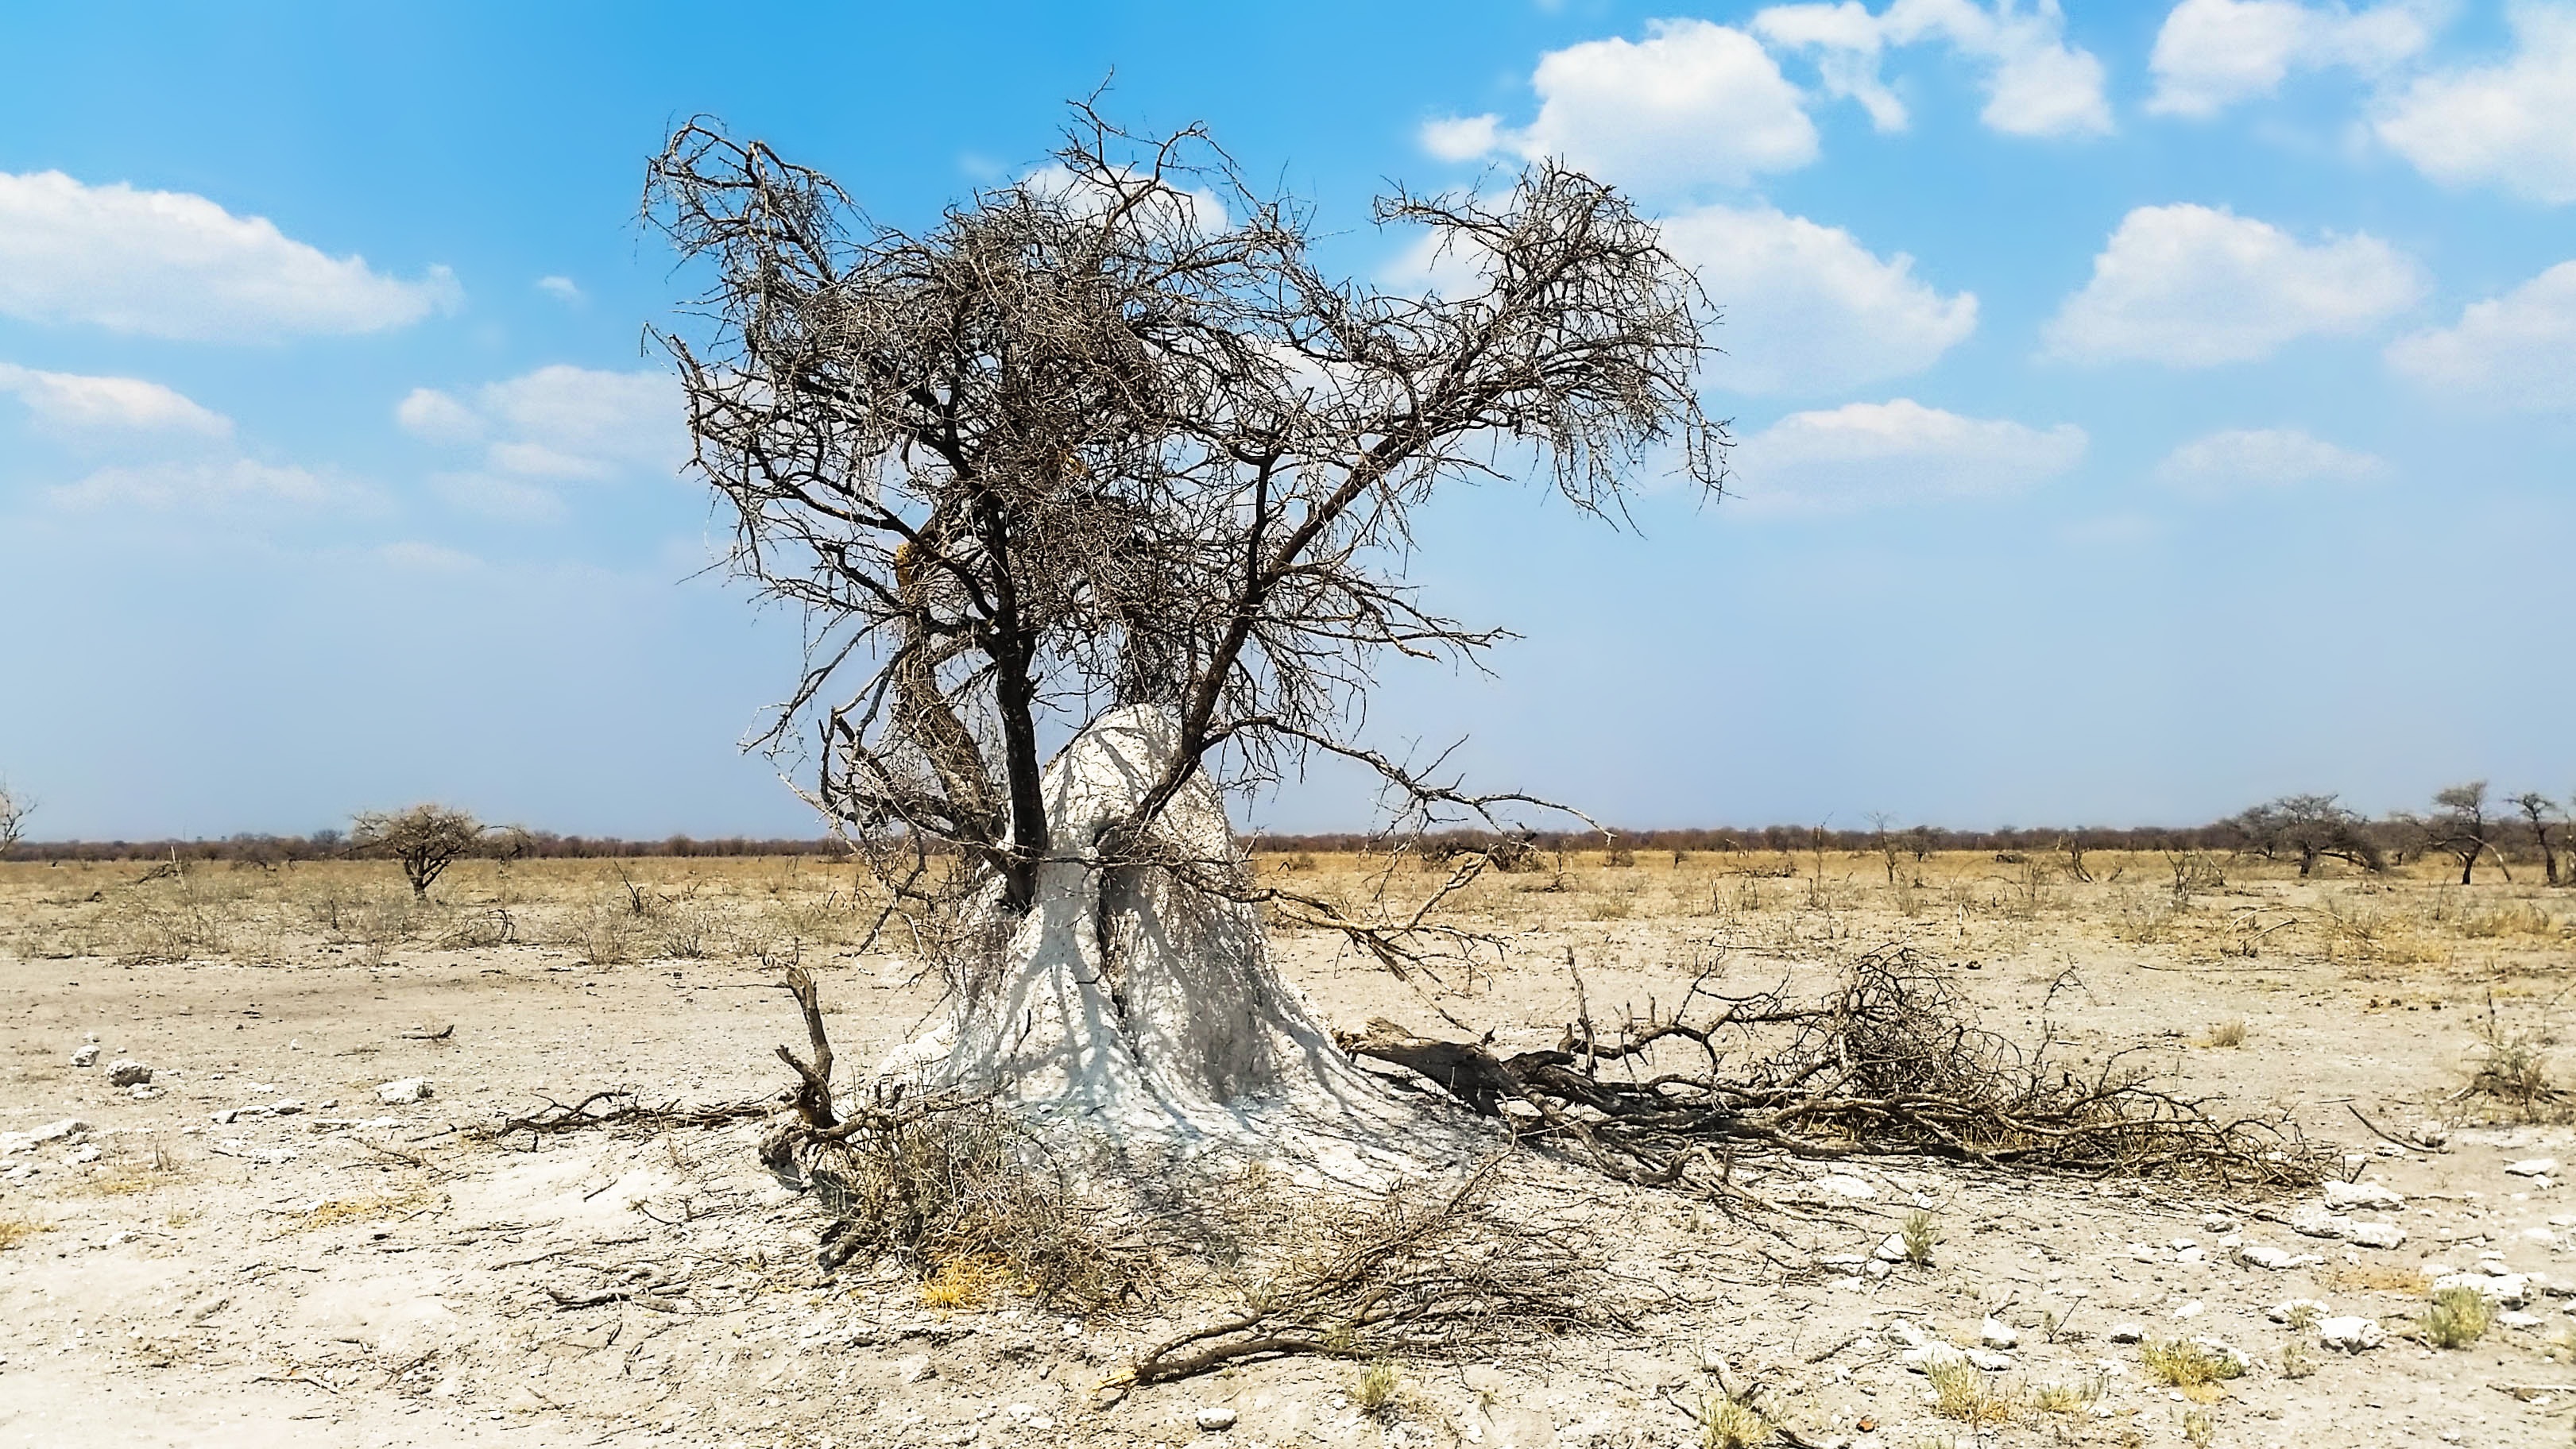
landscape, tree, nature, branch, plant, dry, africa, soil, savanna, trees, shrubs, ants, flowering plant, namibia, heiss, karg, termites, termite hill, natural environment, woody plant, land plant